Bungee jumping

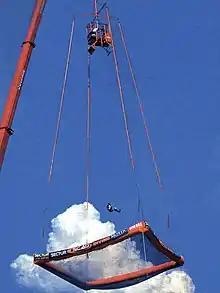
SCAD dive system rigged on a crane

Milad tower bungee jumping with a height of 280 meters is the highest jumping platform in the world